Kingston Russell Stone Circle

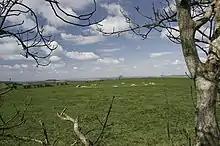
The circle in its landscape context

Kingston Russell is the largest surviving stone circle in Dorset. The stones are arranged in an oval with a diameter measuring from 24 by 27 metres (79 by 89 feet).